Maria Ansorge

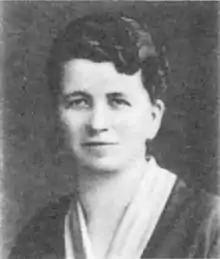

Maria Ansorge (15 December 1880 – 11 July 1955) was a German politician of the Social Democratic Party (SPD) and former member of the German Bundestag.